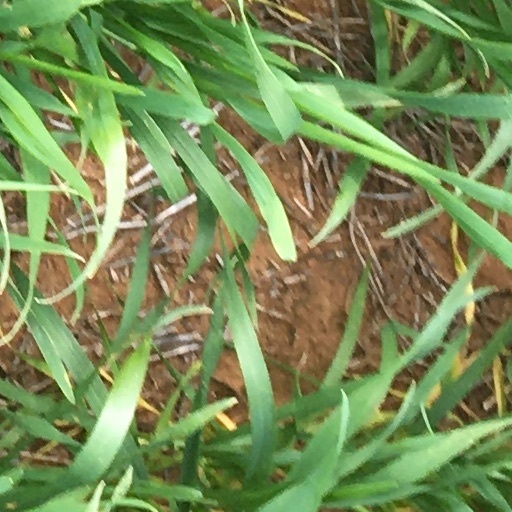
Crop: wheat